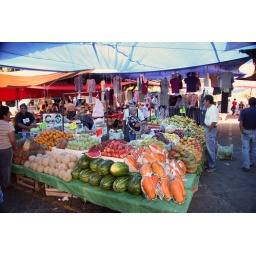
The sales lady in the black shirt was taken with Isabel and gave us all free watermelon. Mexican custom.